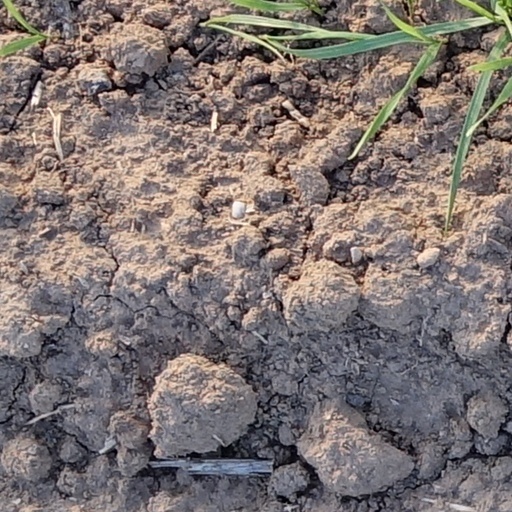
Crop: wheat